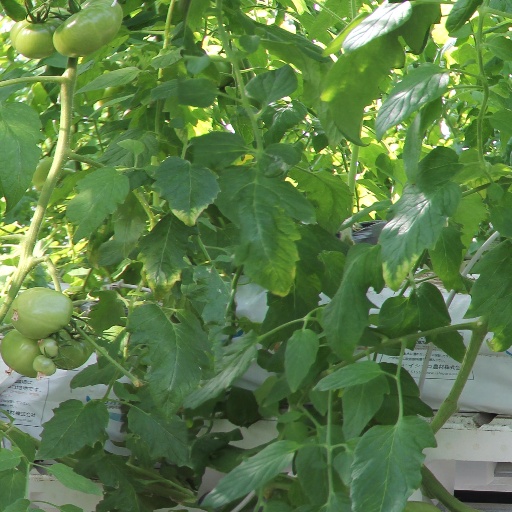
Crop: tomato